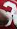
Number: 3